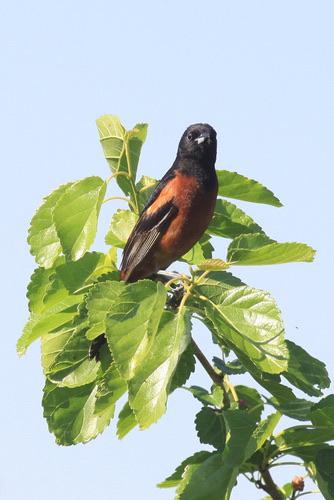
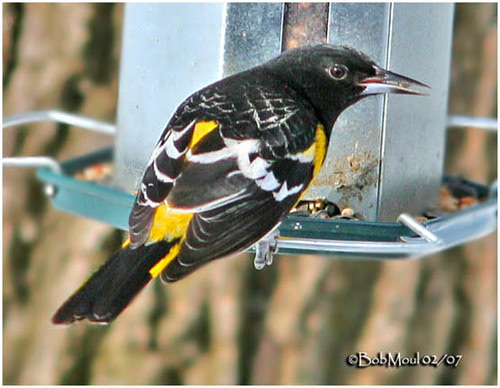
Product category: misc
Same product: yes